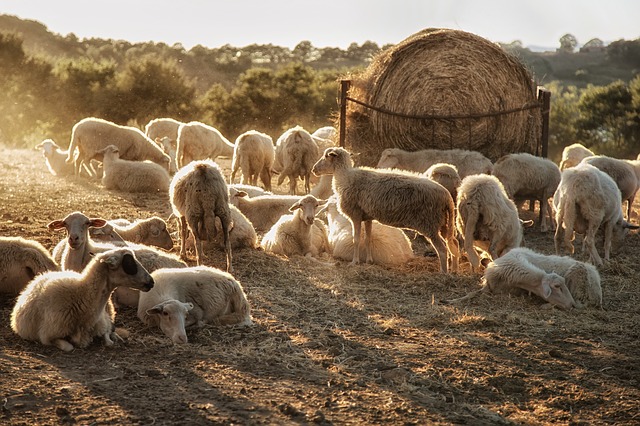
Label: pecora